The Rise and Fall of Legs Diamond

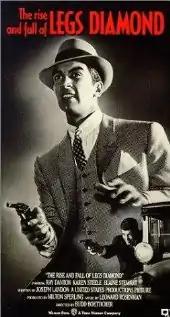
VHS Cover

The Rise and Fall of Legs Diamond is a 1960 crime film directed by Budd Boetticher and starring Ray Danton, Karen Steele and Elaine Stewart. The supporting cast features Warren Oates, Jesse White and Robert Lowery. The picture marked the film debut of Dyan Cannon and was nominated for an Academy Award for Best Costume Design for Howard Shoup.